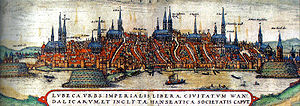
Tysklands økonomiske historie / Middelalderen / Byer og stæder
Lübeck, 15. århundrede
Tysklands økonomiske historie udviser store omskiftelser gennem tiden. Økonomi handler grundlæggende om hvordan et land bruger sine ressourcer på at skabe velstand. Før år 1800 var Tyskland i overvejende grad et landbrugsland, men nogle handelscentre. I det 19. århundrede begyndte der en periode med høj økonomisk vækst og modernisering, anført af den tunge industri. I 1900 havde landet den største økonomi i Europa, en faktor som spillede en stor rolle ved dens deltagelse i 1. Verdenskrig og 2. Verdenskrig. Efter ødelæggelserne under 2. Verdenskrig blev Vesttyskland et økonomisk mirakel i 1950'erne og 1960'erne med hjælp fra Marshallplanen. I dag har Tyskland den største økonomi i EU med et BNP på godt 3.000 mia. €.